Rhinelander Brewing Company

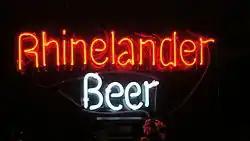
A neon "Rhinelander Beer" sign

Rhinelander Brewery is a regional American brewery located in Rhinelander, Wisconsin.